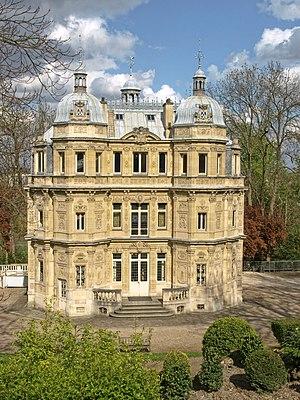
Le château de Monte-Cristo de l'écrivain célèbre Alexandre Dumas à Le Port-Marly, Yvelines, France"
Le château de Monte-Cristo est la demeure que l'écrivain Alexandre Dumas se fit construire en 1846 par l'architecte Hippolyte Durand dans un parc de neuf hectares, aménagé dans le style anglais, au Port-Marly.
Alexandre Dumas est un écrivain français né le 24 juillet 1802 à Villers-Cotterêts et mort le 5 décembre 1870 au hameau de Puys, ancienne commune de Neuville-lès-Dieppe, aujourd'hui intégrée à Dieppe.
Cet article recense les monuments historiques du nord des Yvelines, en France.